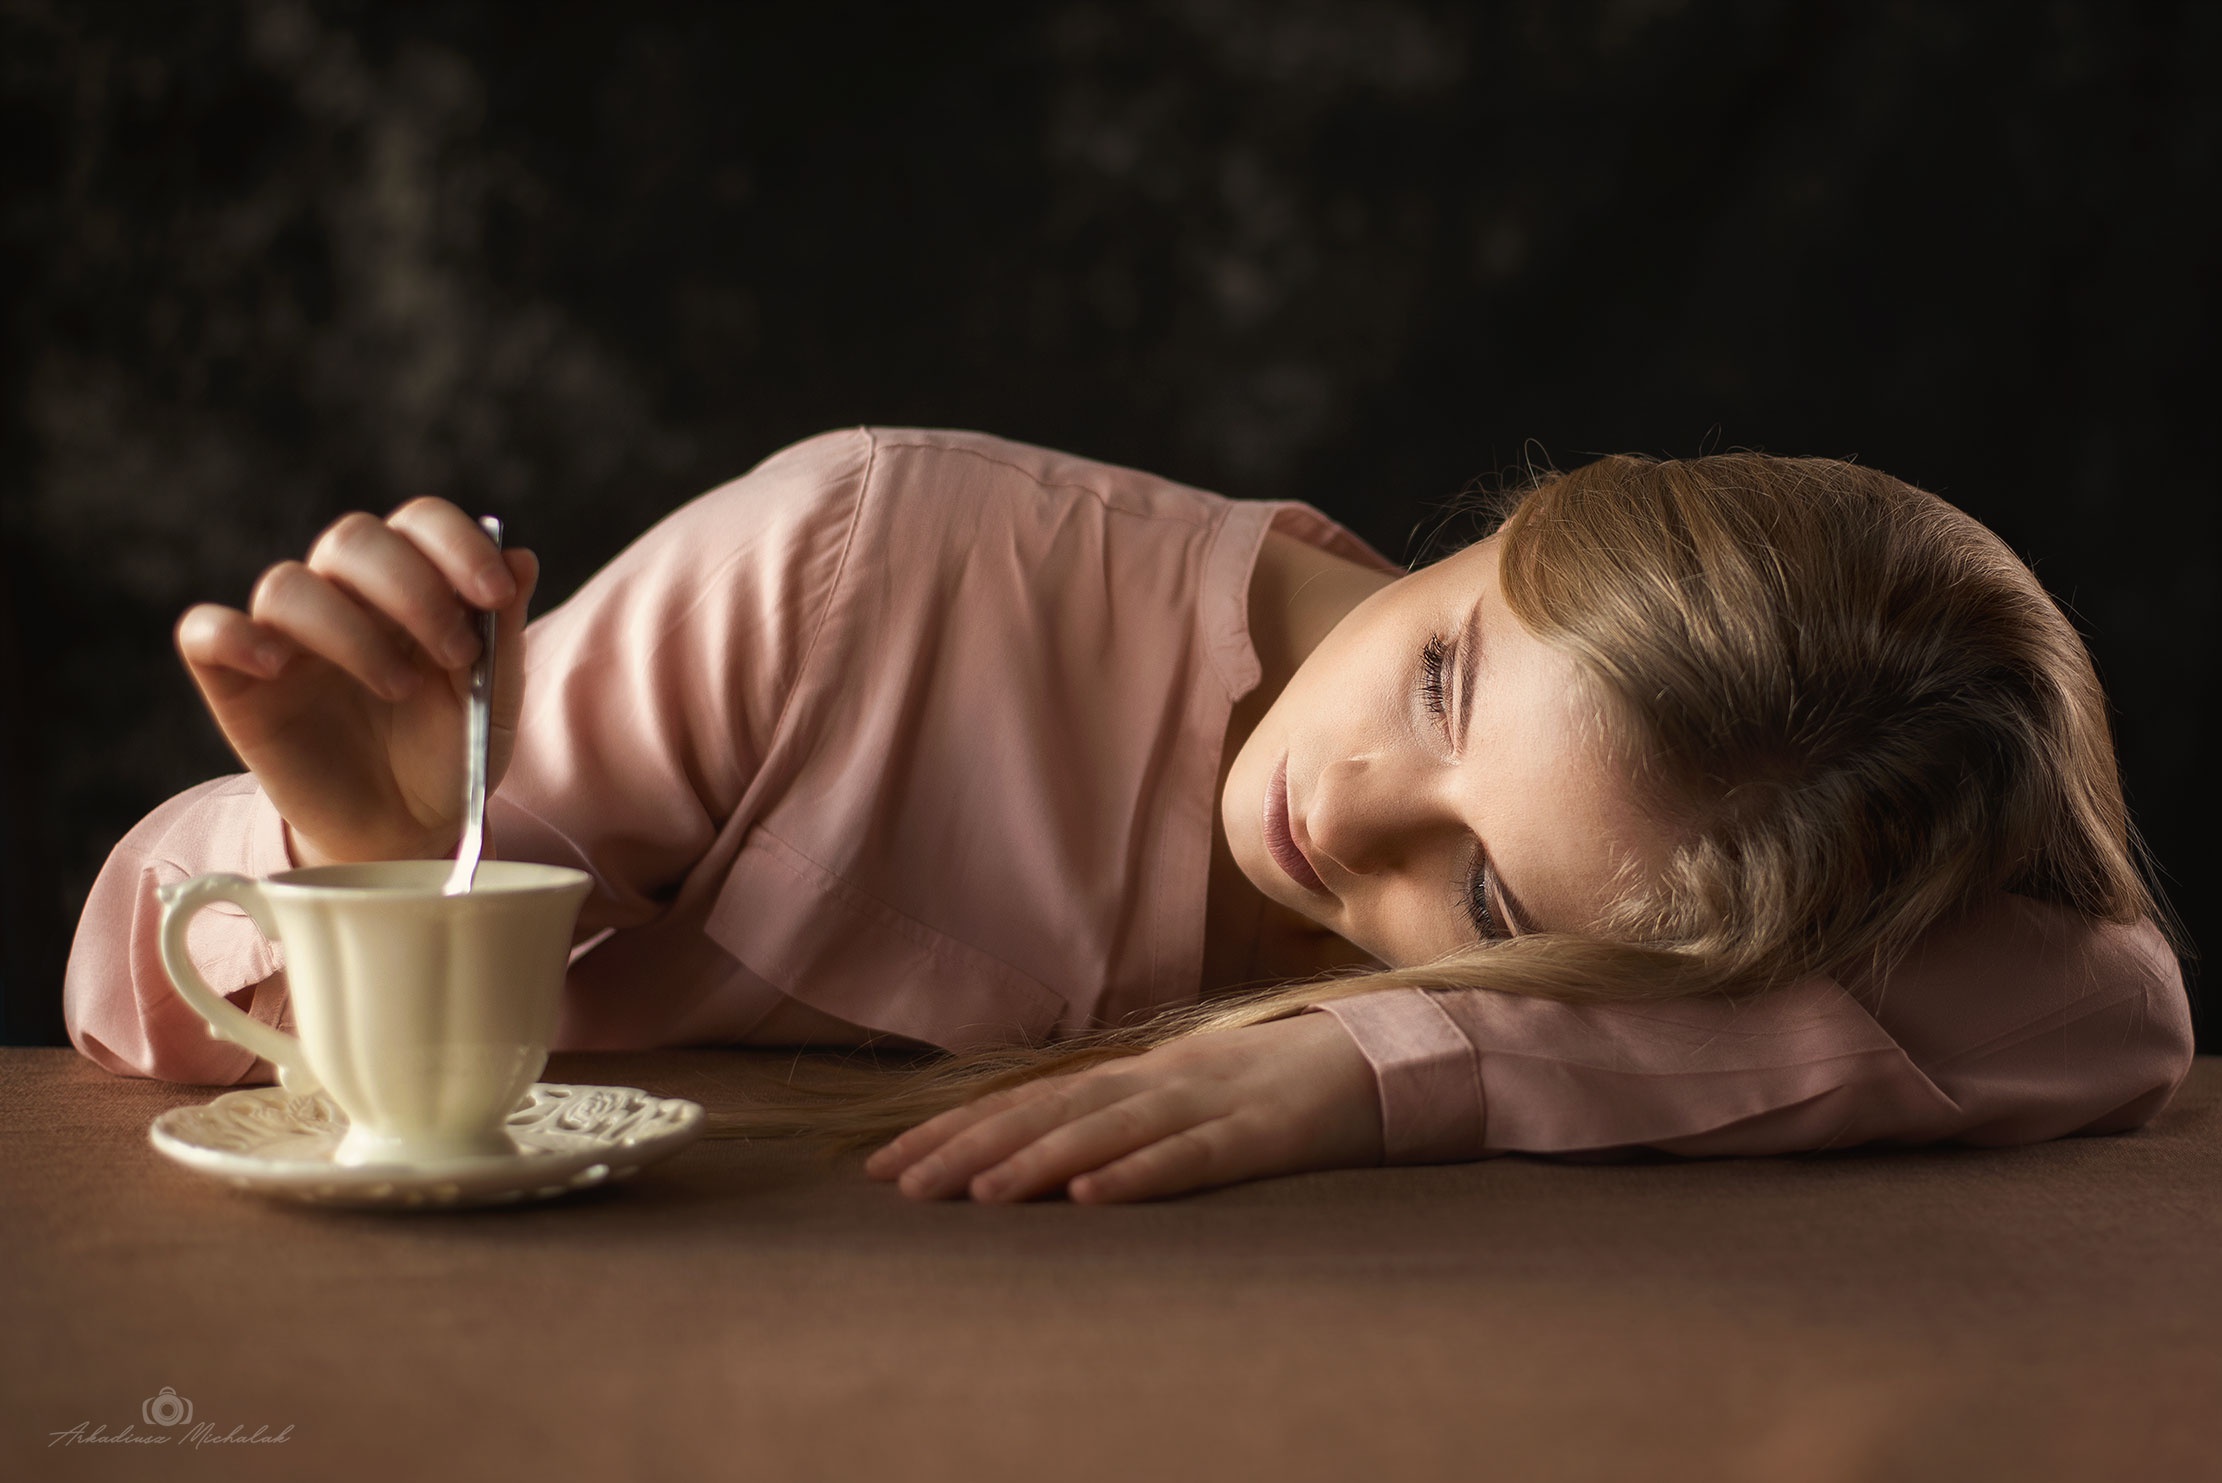
women, model, people, girl, photography, tableware, hand, drinkware, cup, coffee cup, serveware, flash photography, table, wood, dishware, drink, porcelain, darkness, sitting, nail, toddler, teacup, flooring, still life photography, spoon, fun, pottery, sweetness, room, portrait photography, mug, child